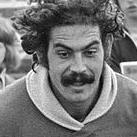
Age: 27